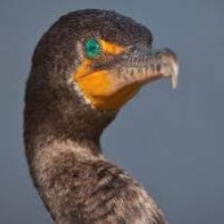
Species: DOUBLE BRESTED CORMARANT
Scientific name: PHALACROCORAX AURITUS